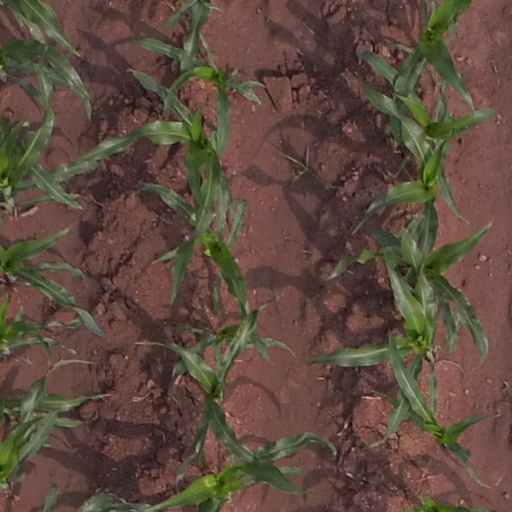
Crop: maize; corn